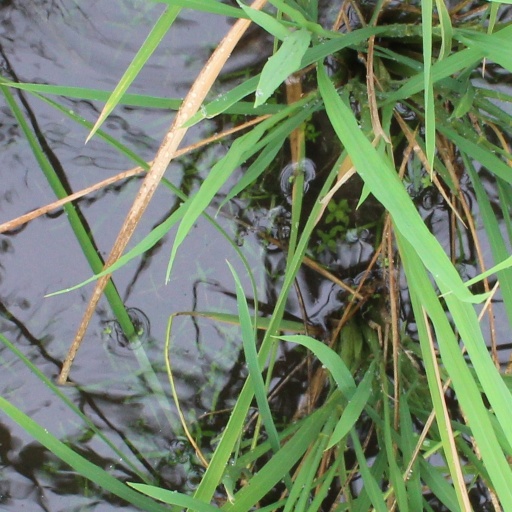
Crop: rice